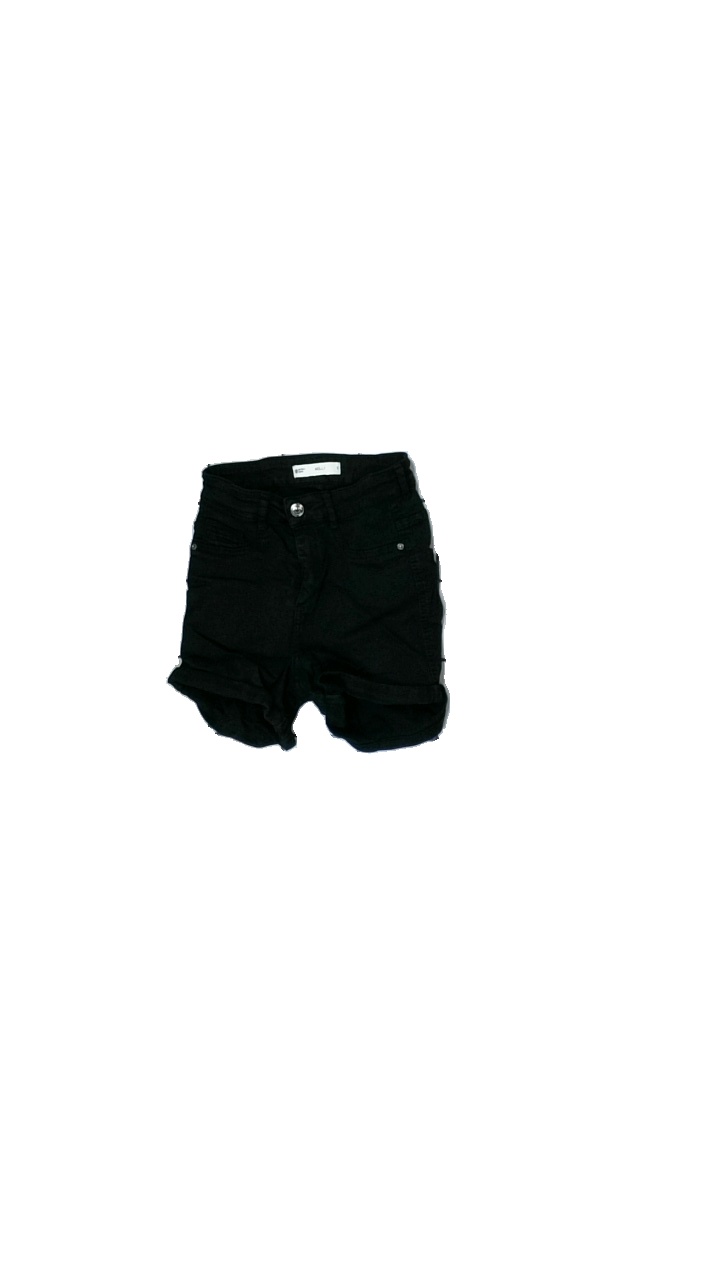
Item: Shorts (Ladies)
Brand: Gina Tricot
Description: black shorts
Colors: Black
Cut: Regular
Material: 100% Cotton
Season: All
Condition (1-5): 5
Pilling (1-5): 5
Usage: Reuse
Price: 50-100